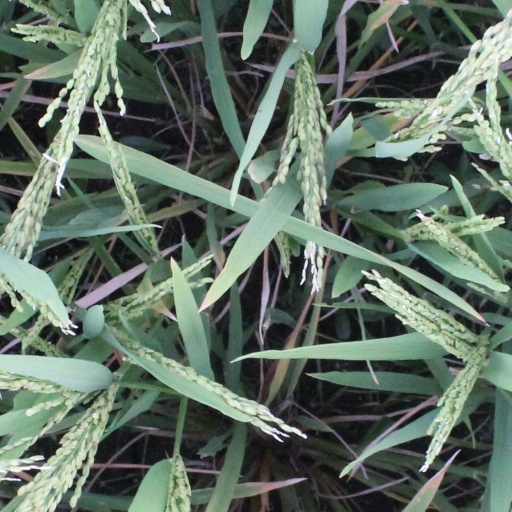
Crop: rice